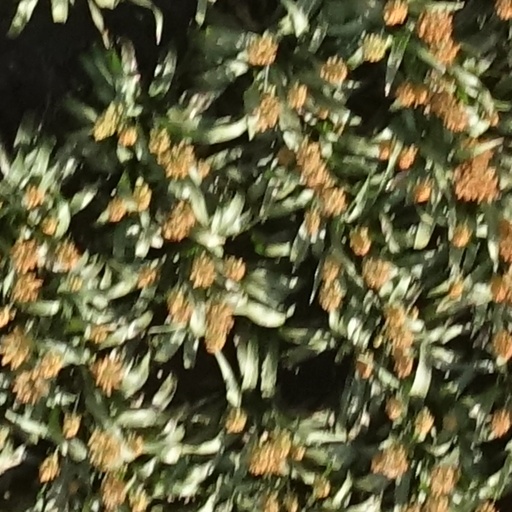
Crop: sorghum